Ezekiel Baker (politician)

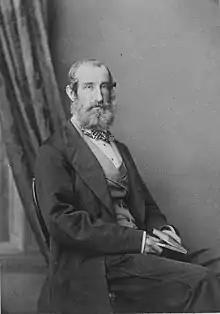

Ezekiel Alexander Baker (1 December 1823 – 28 January 1912) was a member of the New South Wales Legislative Assembly.